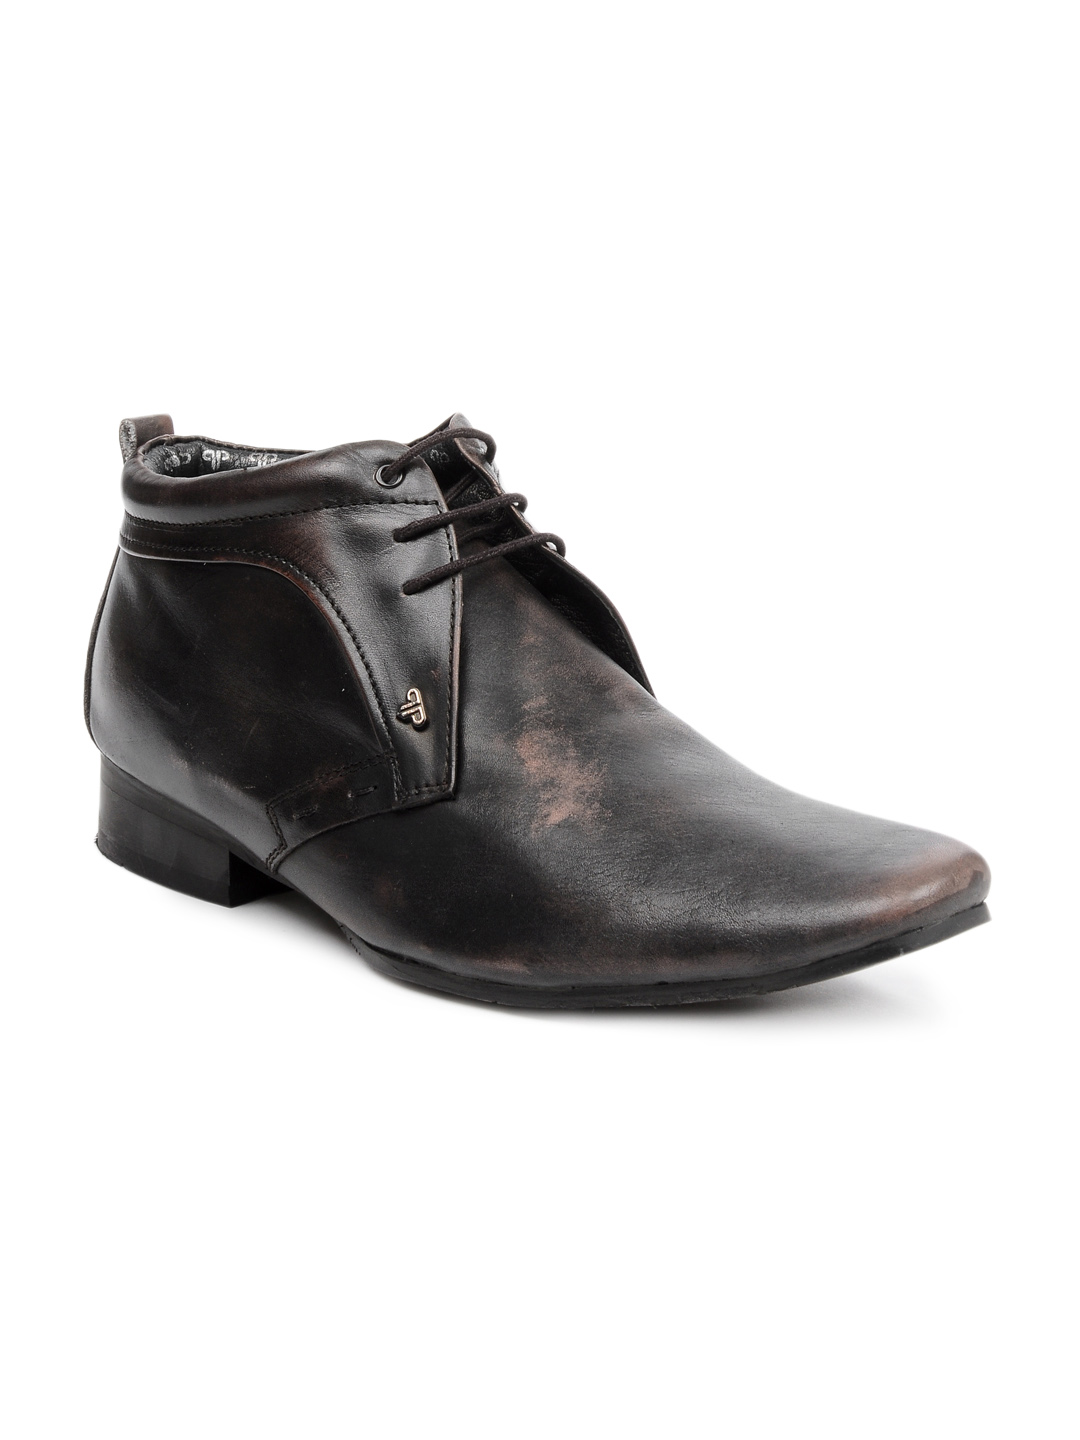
Provogue Men Black Shoes
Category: Footwear / Shoes / Formal Shoes
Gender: Men
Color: Black
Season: Summer 2012
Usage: Formal